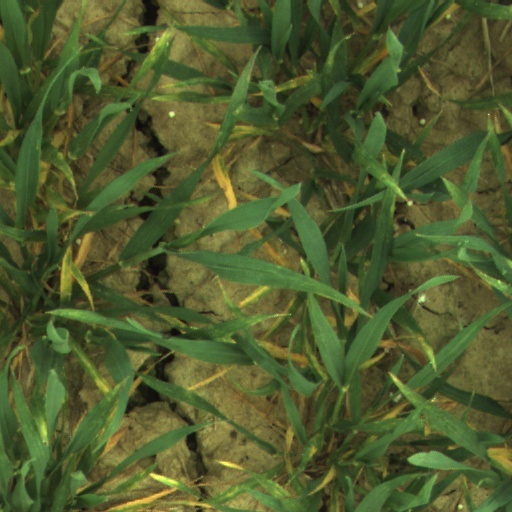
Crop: wheat